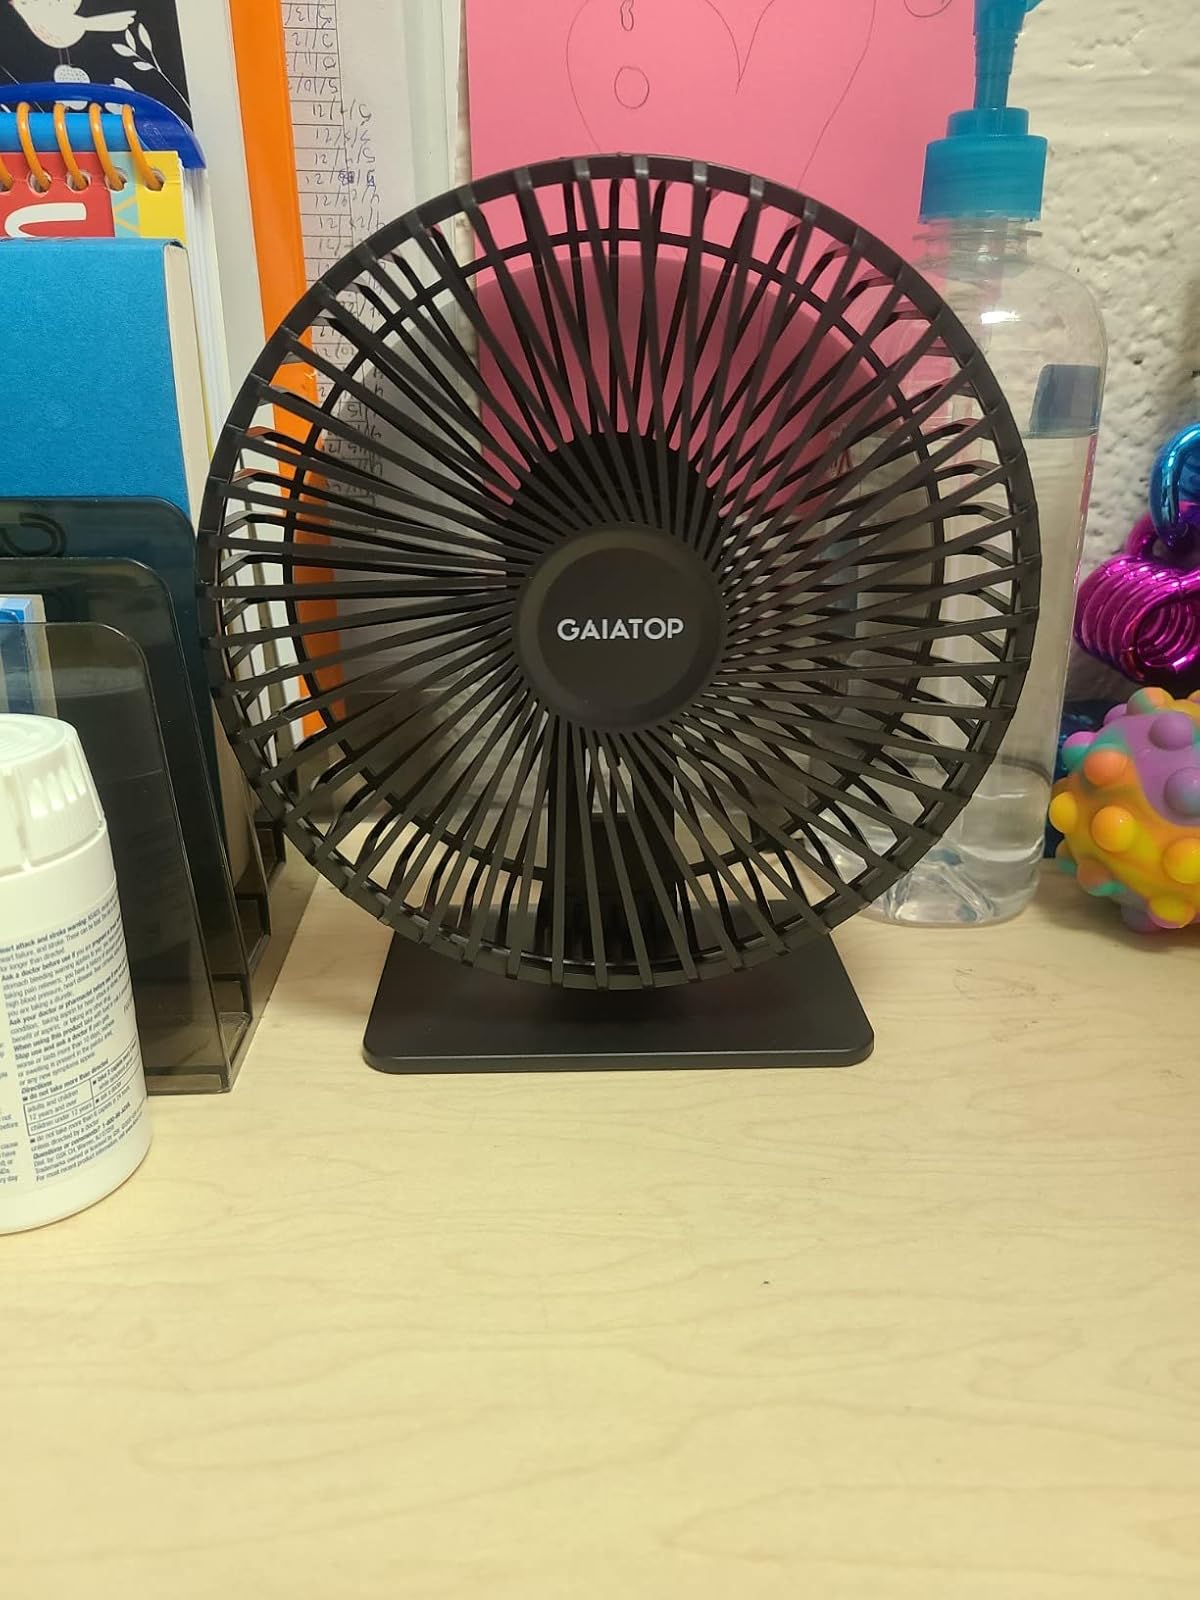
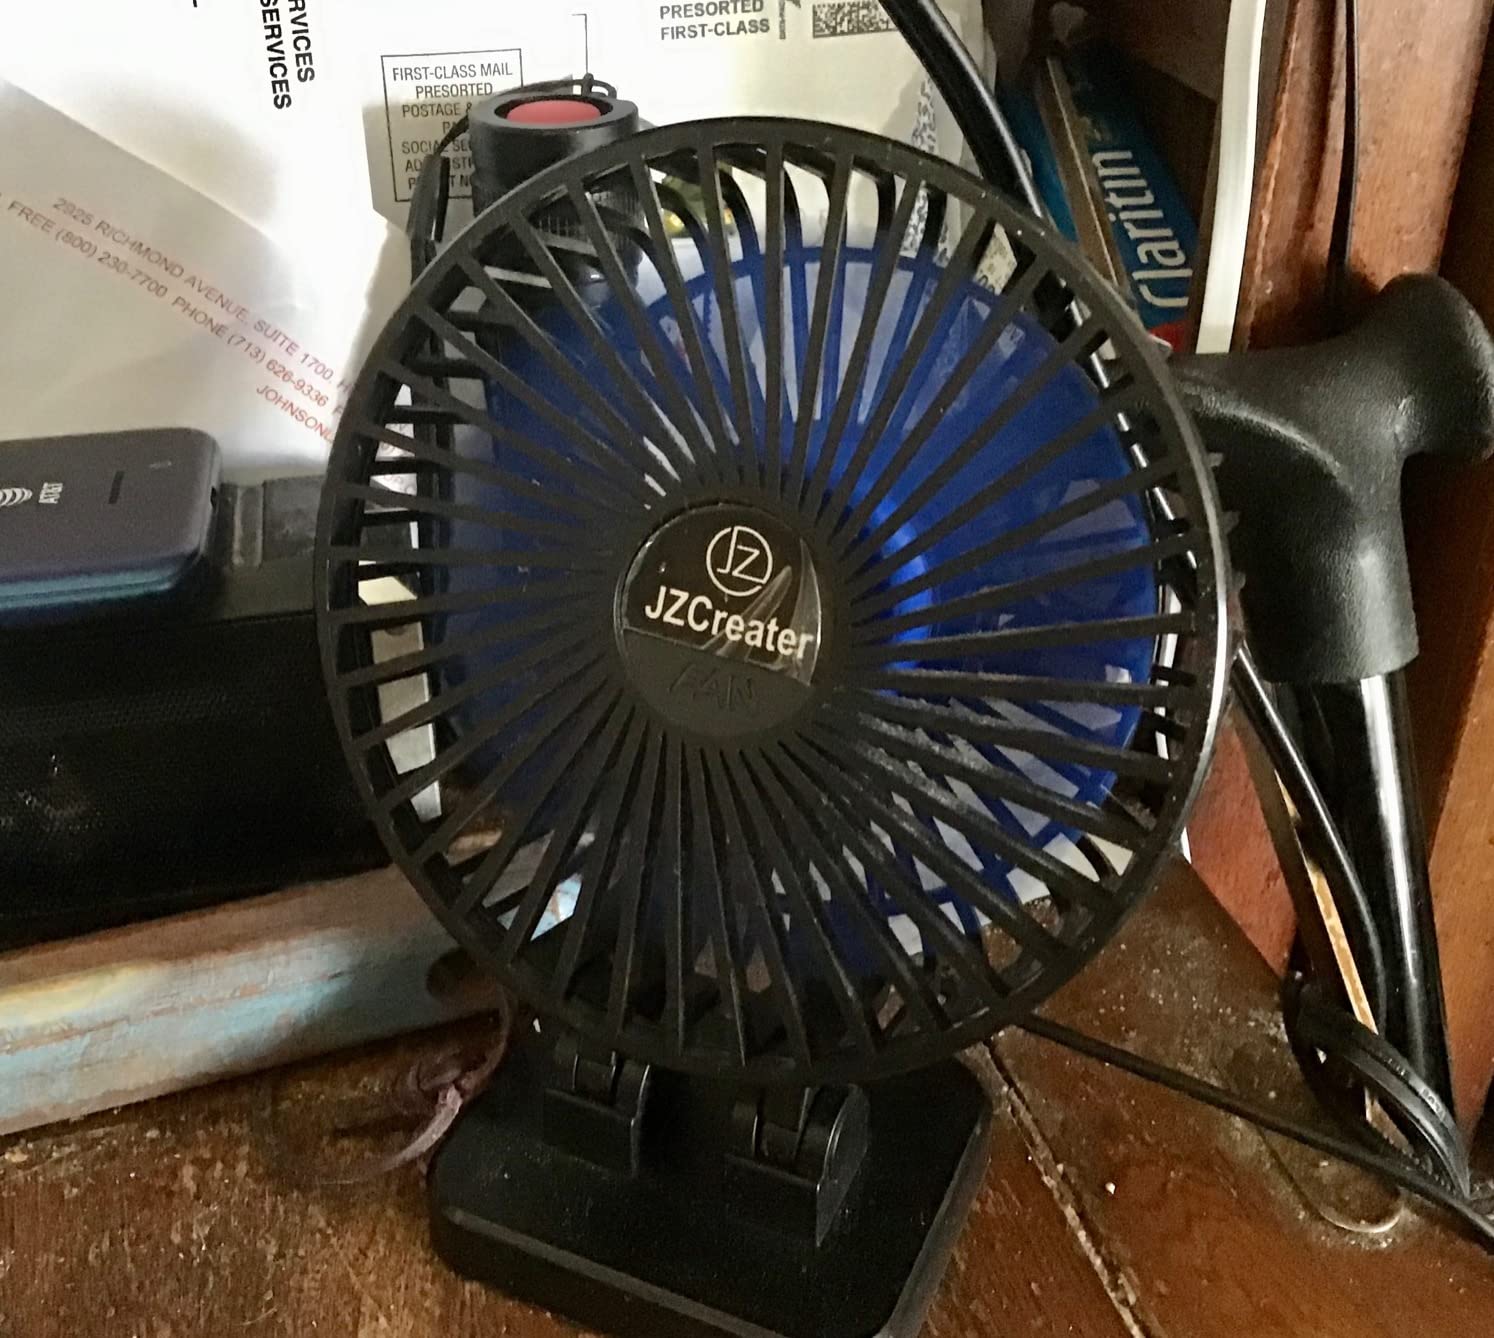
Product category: fan
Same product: no